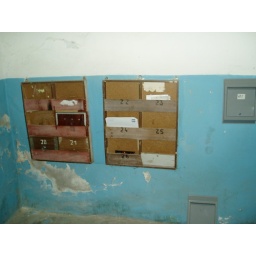
Mail boxes in the entryway. In our building, you only get a locked box if you purchase it yourself.